William C. McGann

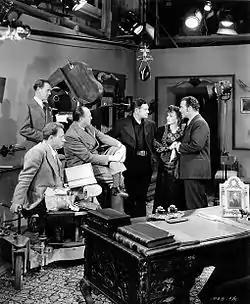
Russell Harlan (cinematographer, standing), unknown, William C. McGann (director), Richard Dix, Frances Gifford & Preston Foster on the set of "American Empire" (1942)

William C. McGann (April 15, 1893 – November 15, 1977) was an American film director. He directed more than 50 films between 1930 and 1942. He was born in Pittsburgh, Pennsylvania and died in Los Angeles, California. He worked for ten years for the Warner studios as director and assistant director, until 1939.